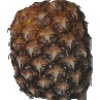
Label: pineapple